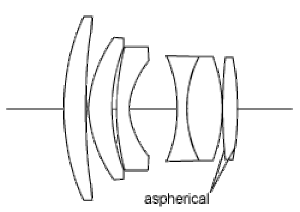
On appelle lentille asphérique un objet dont la forme est proche d'une portion de sphère, mais non strictement sphérique. L'intérêt de la lentille asphérique réside dans une amélioration des performances optiques en périphérie de l'image.